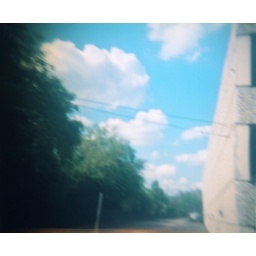
I love how grossly unsharp this is. Taken in the sort of alley-like road behind my office building.